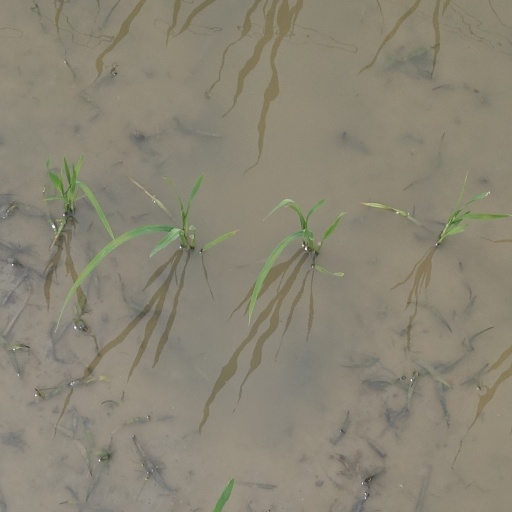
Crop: rice